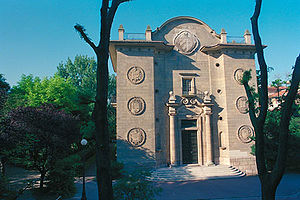
Cité internationale universitaire de Paris / Bygningerne
La Cité Internationale Universitaire de Paris er en international studenterby i 14. arrondissement i Paris.